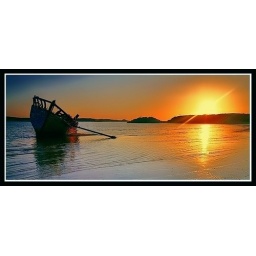
a ship wreck in bunbeg beach in Gweedore, Co. Donegal.